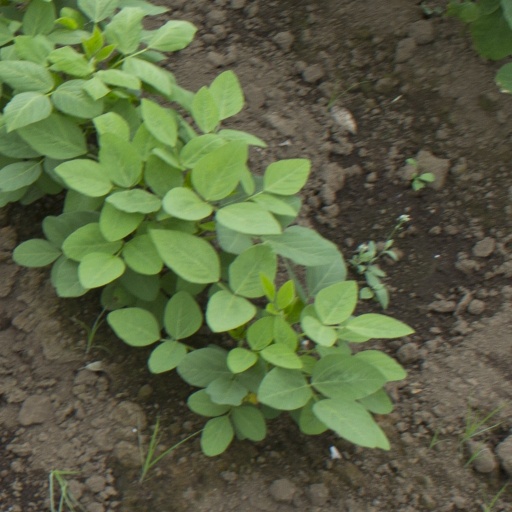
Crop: soybean